BBC Proms

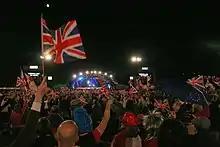
The Last Night of the Proms celebrates British tradition with patriotic music of the United Kingdom.

In 1927, following Newman's sudden death in the previous year, the BBC (which later based at Broadcasting House next to the hall) began running the concerts. This arose because William Boosey, then managing director of Chappell & Co. (the Prom proprietors), detested broadcasting and saw the BBC's far-reaching demands and intentions in the control of musical presentation as a danger to the future of public concerts altogether. He decided to disband the New Queen's Hall Orchestra, which played for the last time at a Symphony concert on 19 March 1927. He found it more expedient to let the Queen's Hall to the broadcasting powers, rather than to continue the Promenade concerts and other big series independently in an unequal competition with what he saw as effectively the Government itself. So the Proms were saved, but under a different kind of authority. The personnel of the New Queen's Hall Orchestra effectively continued until 1930 as "Sir Henry J. Wood and his Symphony Orchestra". When the BBC Symphony Orchestra (BBC SO) was formed in 1930, it became the main orchestra for the concerts. At this time the season consisted of nights dedicated to particular composers; Mondays were Wagner, Fridays were Beethoven, with other major composers being featured on other days. There were no Sunday performances.